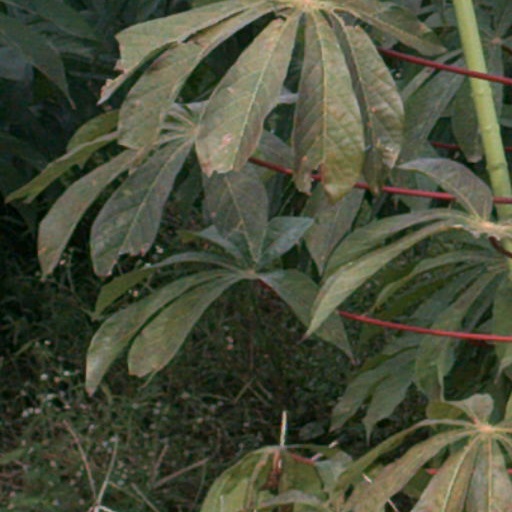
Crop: cassava